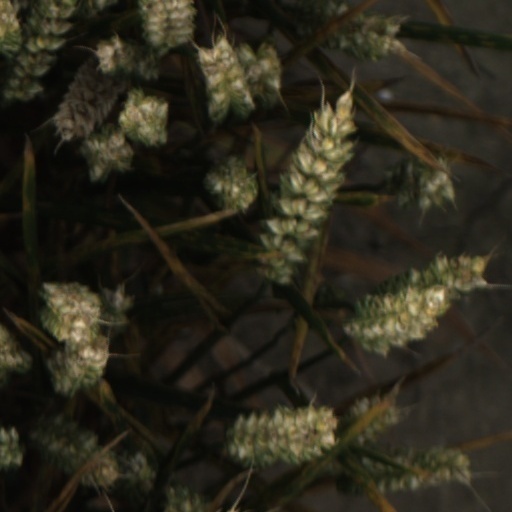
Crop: wheat